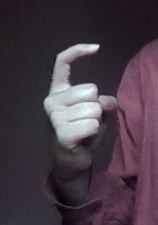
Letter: ra